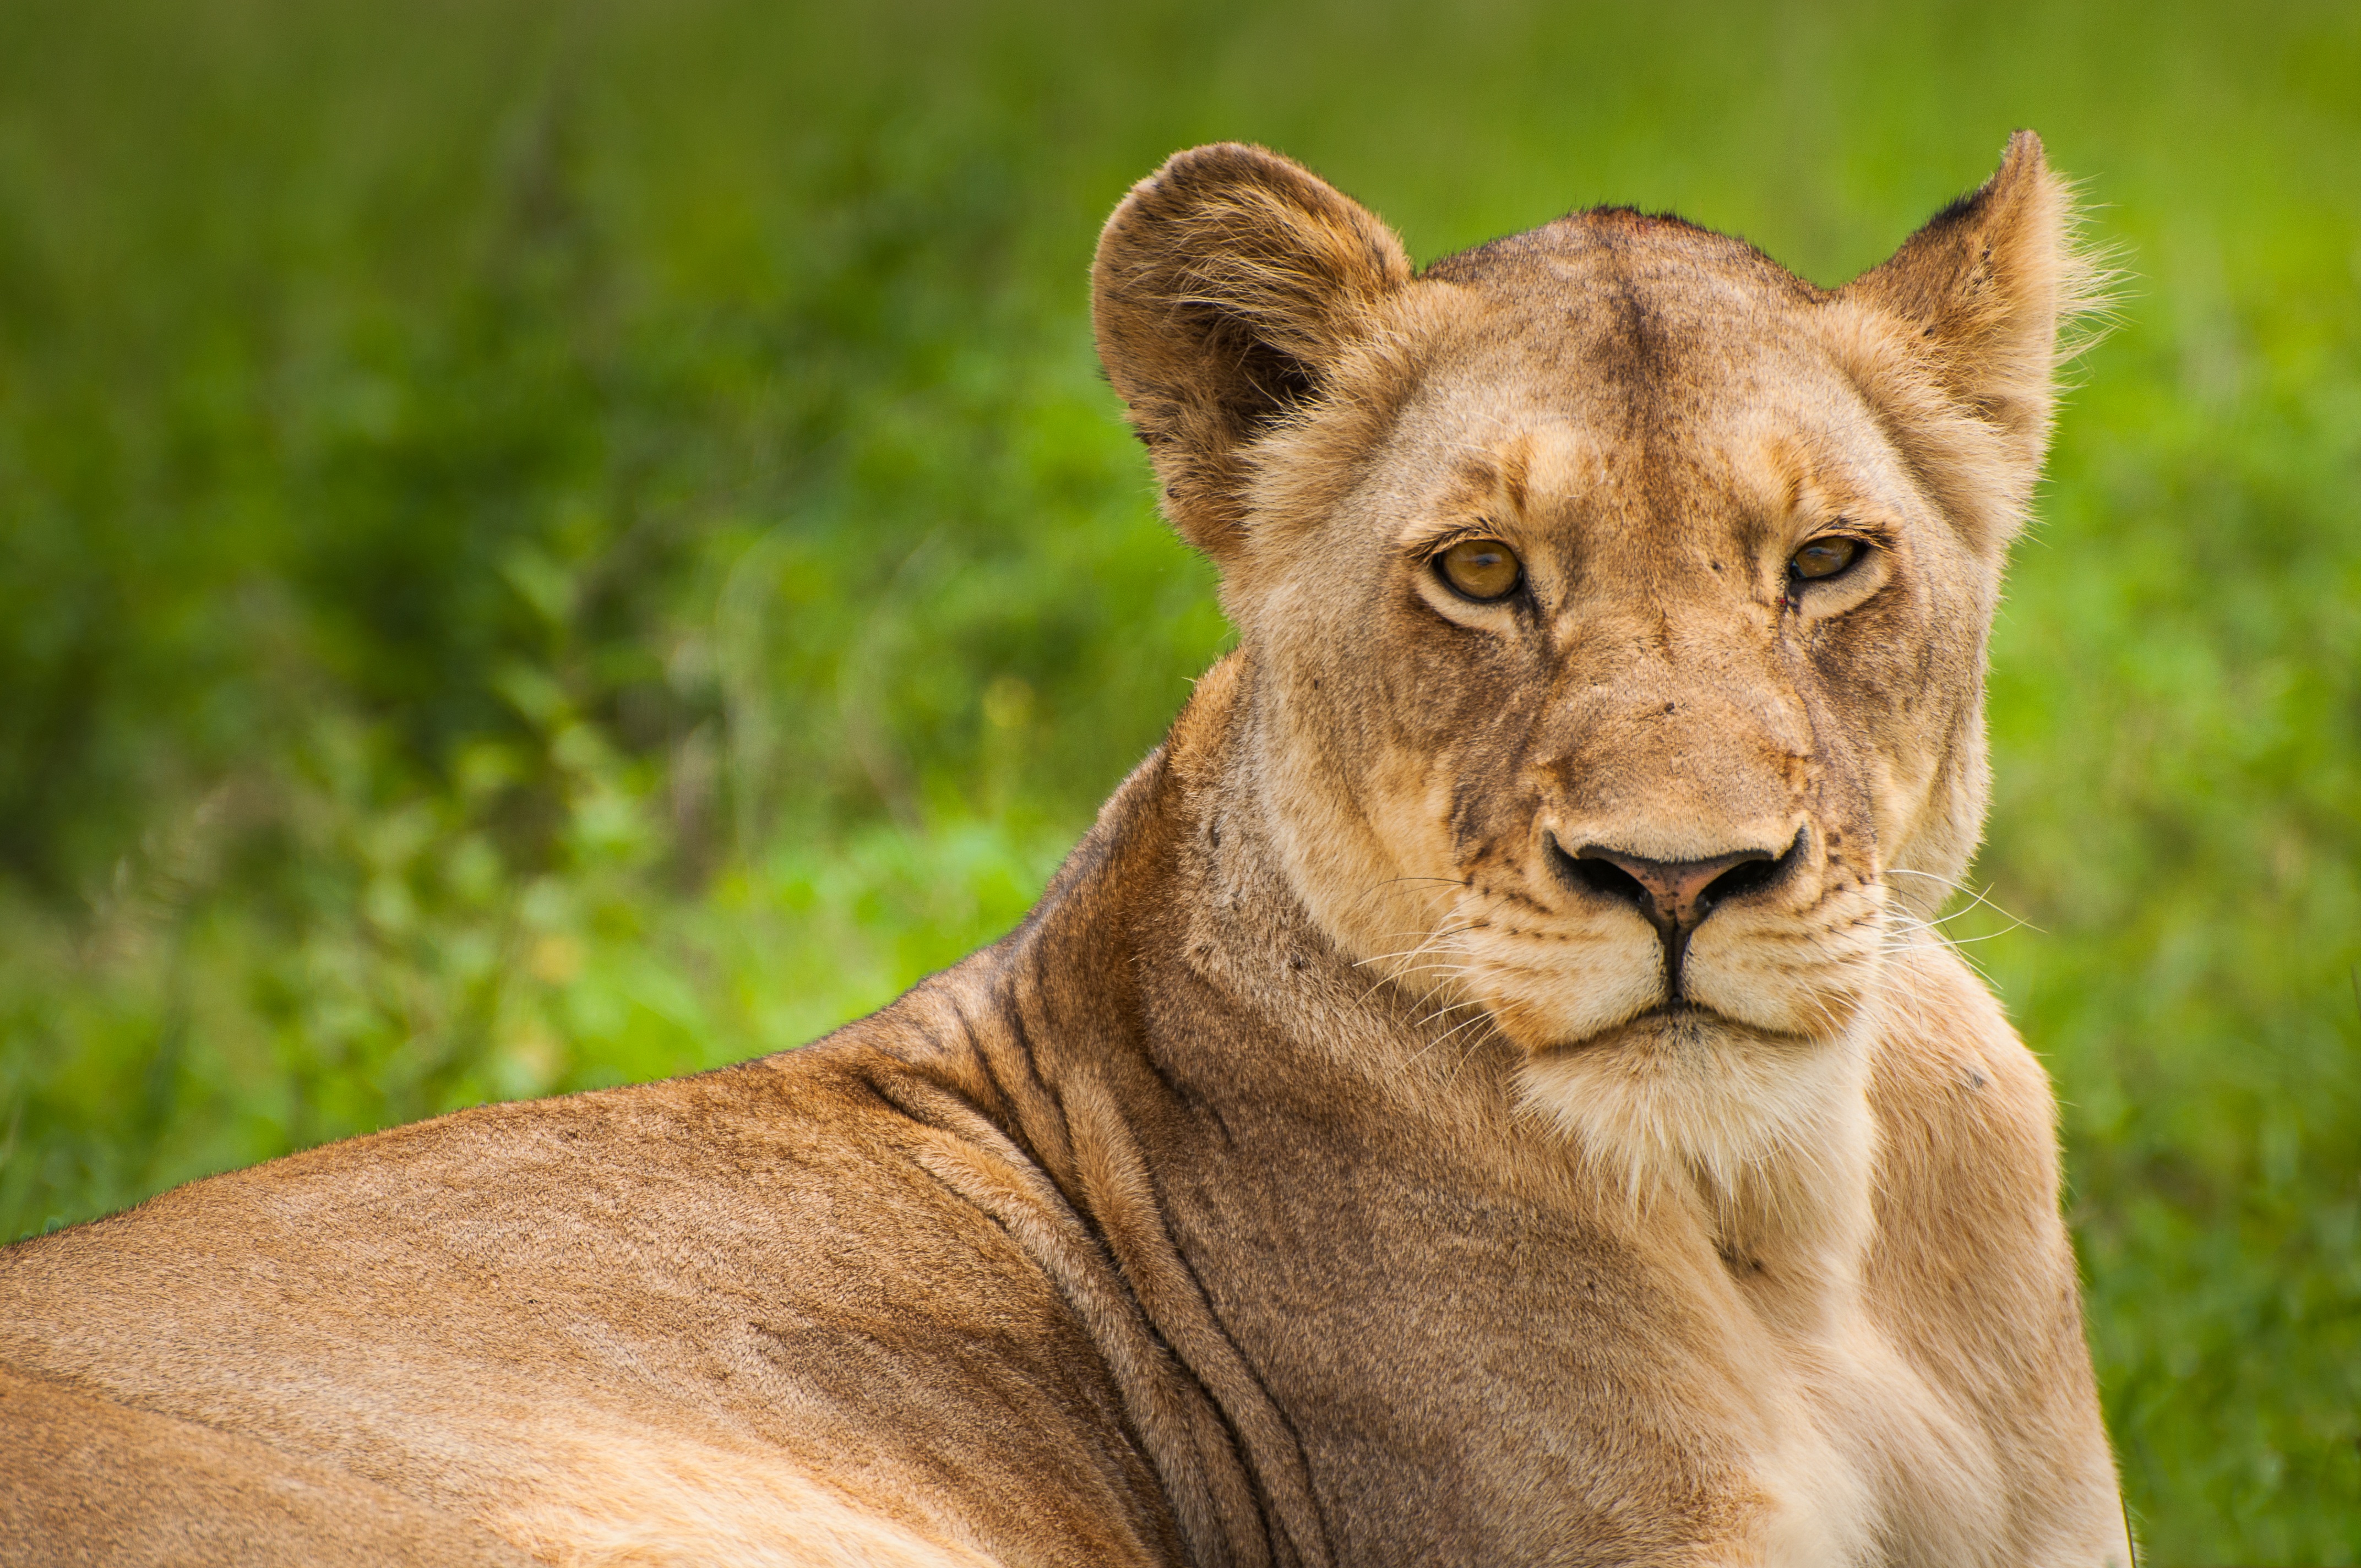
animal, wildlife, feline, mammal, mane, predator, fauna, savanna, lion, lioness, whiskers, snout, vertebrate, safari, puma, big cats, cat like mammal, masai lion